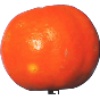
Label: Clementine 1